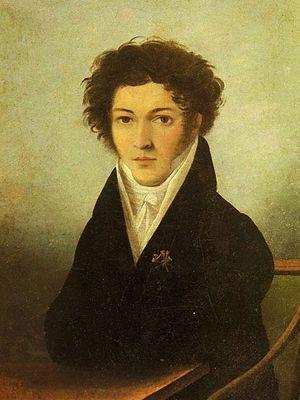
Fatum, fantaisie symphonique en ut mineur, op. 77, est un poème symphonique de Piotr Ilitch Tchaïkovski composé en 1868. Il est créé en 1869, mais Tchaïkovski détruisit la partition et celle-ci ne fut publiée que trois ans après sa mort, avec un numéro d'opus posthume. Il introduit pour la première fois dans l’œuvre du compositeur russe la notion du « fatum », du destin, appelée à jouer un rôle très important par la suite. Élaborée au moment de l’histoire d’amour avec la cantatrice belge Désirée Artôt, elle est dédiée au chef du Groupe des Cinq Mili Balakirev. Ce dernier n’appréciera guère l’ouverture, mais profitera des bonnes dispositions de Tchaïkovski à son égard pour l’orienter et l’inciter à composer ce qui sera le premier chef d’œuvre incontesté de Tchaïkovski, l’ouverture-fantaisie Roméo et Juliette.